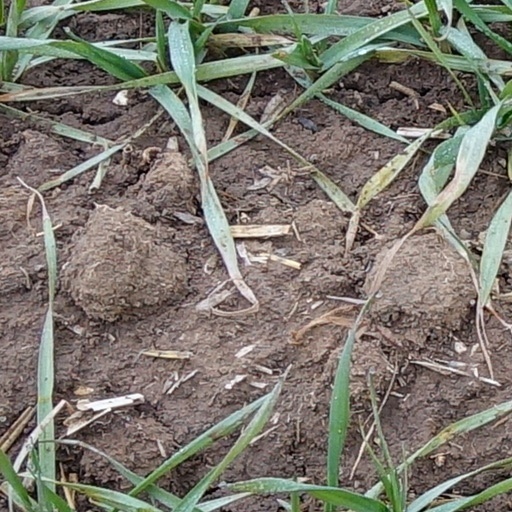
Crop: wheat